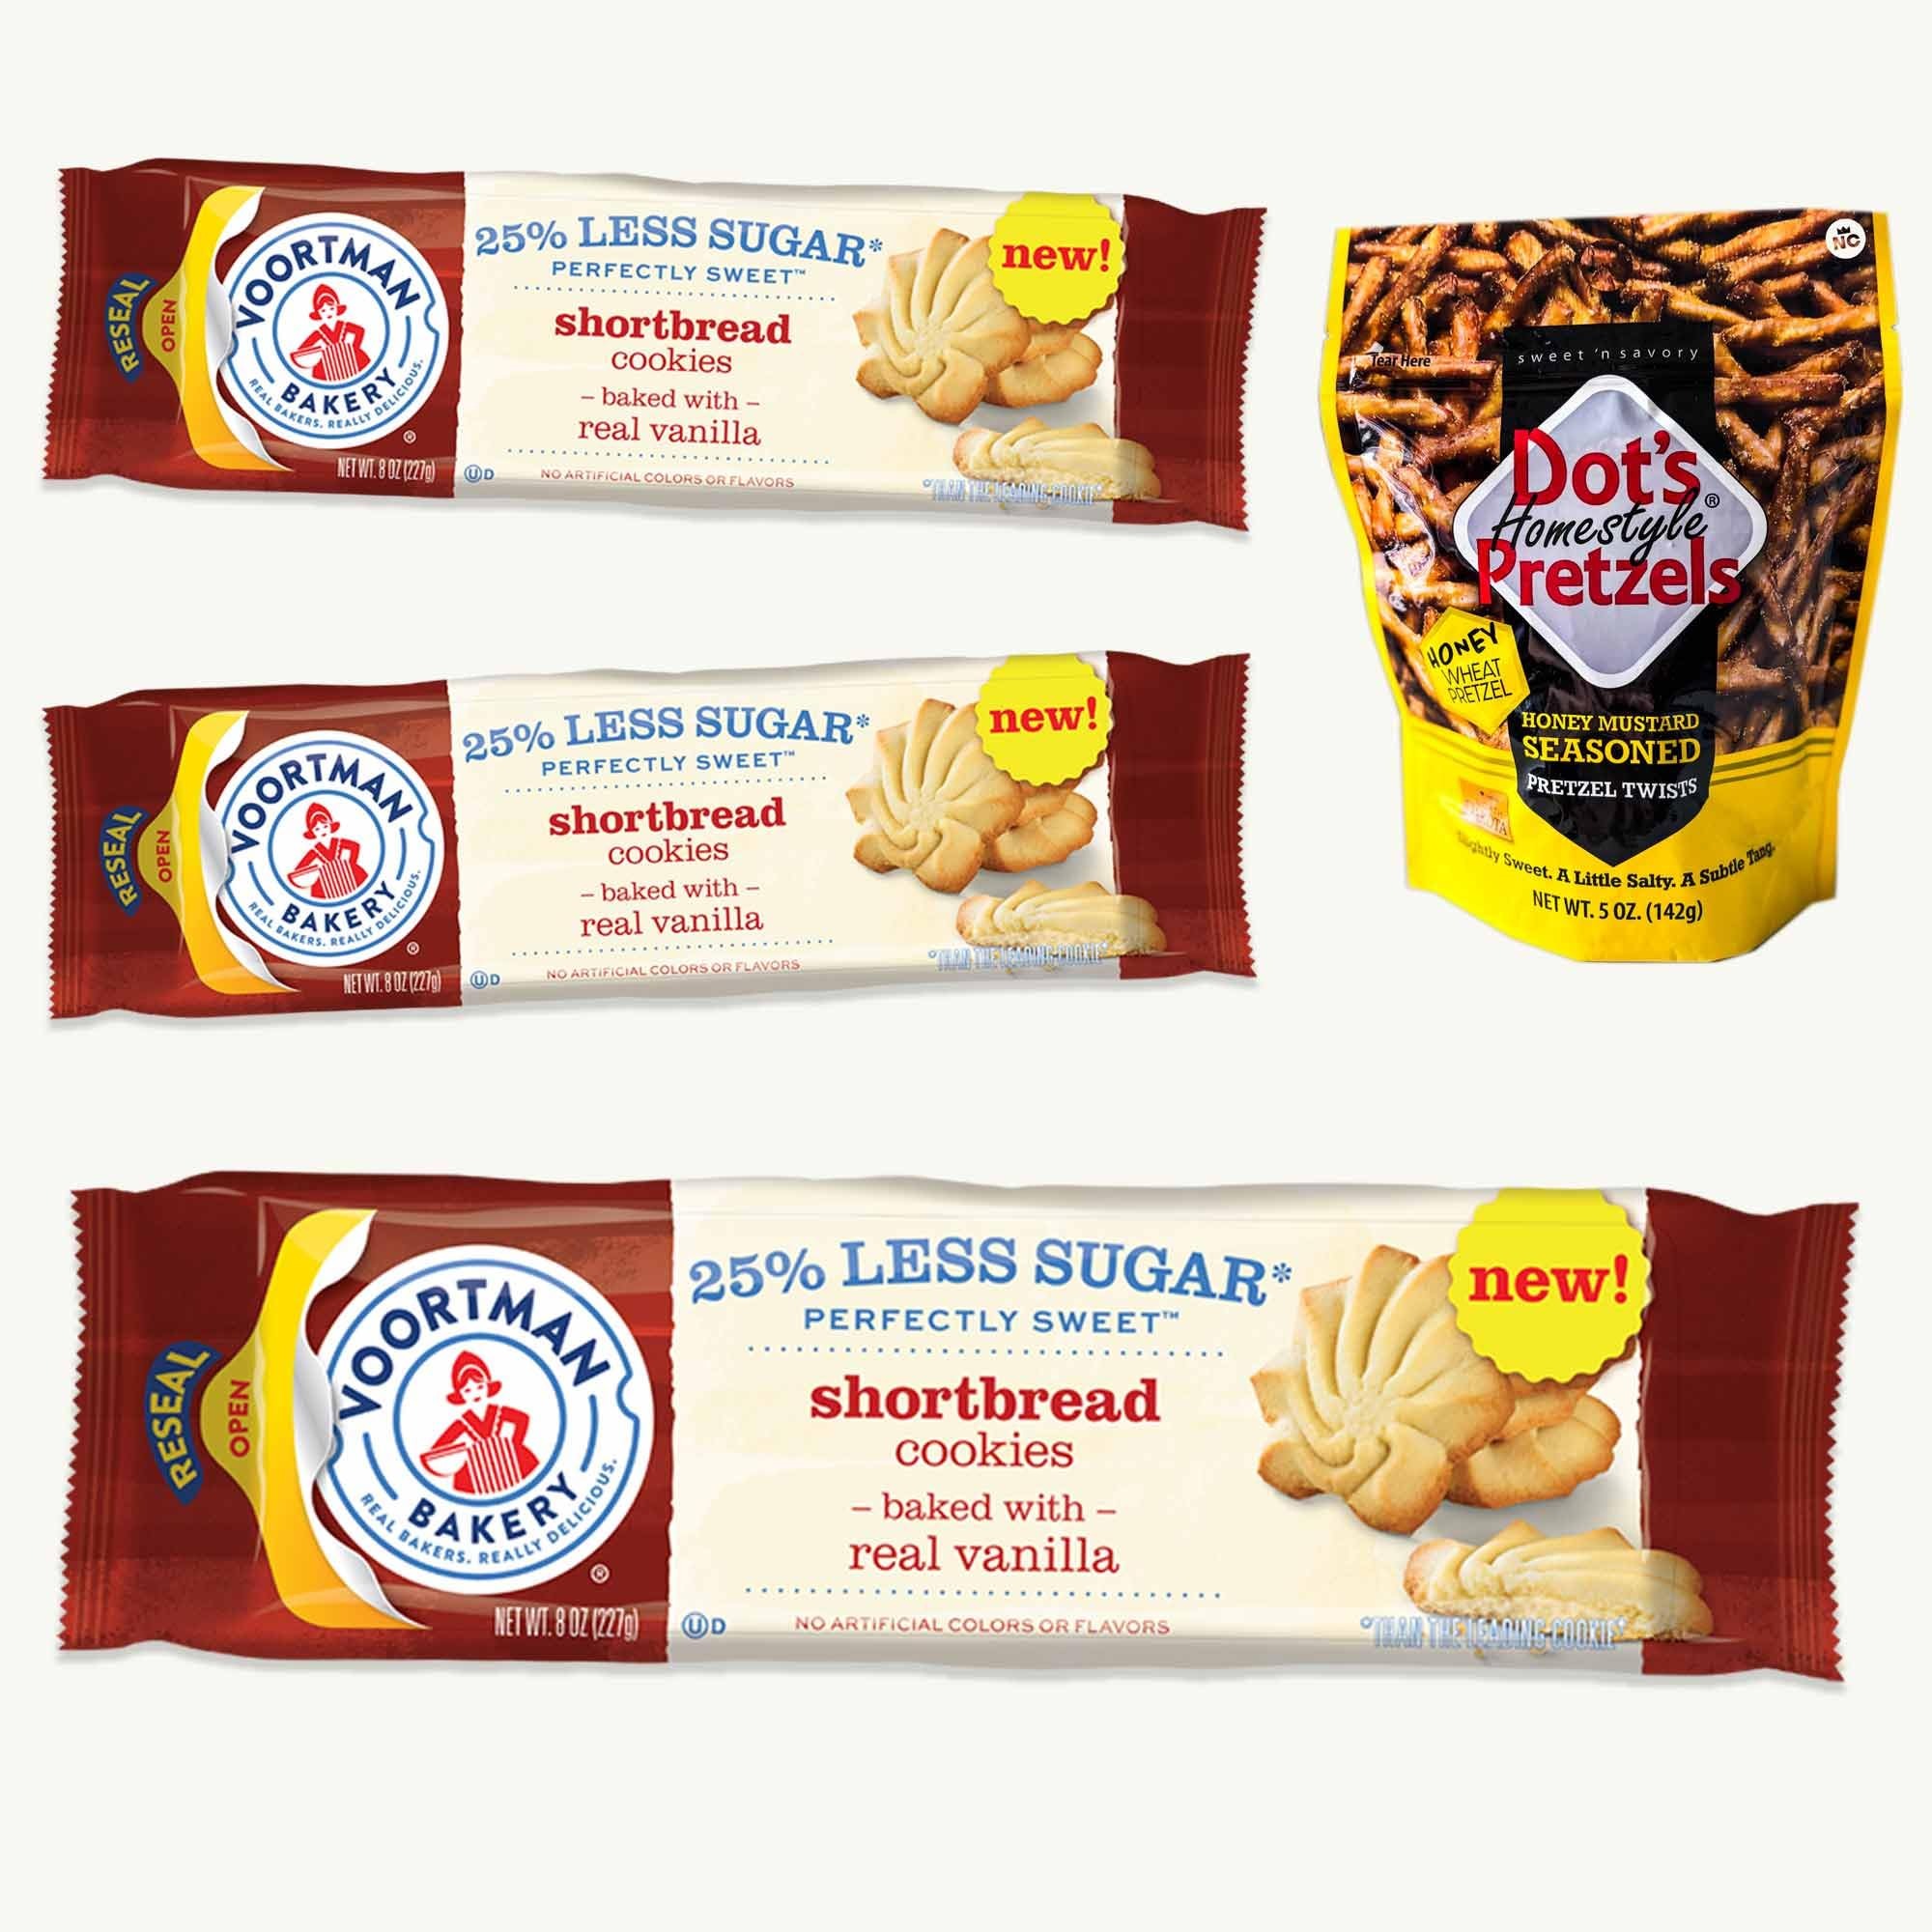
Item Name: Shortbread Cookies (3pks - 8oz) - Honey Mustard Pretzel Twists (1, 5oz bag) - Gourmet Snack Bundle - 4 Items
Bullet Point 1: 🍪 SWEET SHORTBREAD COOKIES — Indulge in 3 packs of rich, buttery shortbread cookies that melt in your mouth. Perfect for tea time or as a delightful treat any time of day.
Bullet Point 2: 🥨 ZESTY HONEY MUSTARD PRETZELS — Enjoy the bonus 5oz bag of honey mustard pretzel twists, adding a tangy and savory crunch to your snack time. Ideal for a picnic or movie night munching.
Bullet Point 3: 🎁 EXCLUSIVE SNACK BUNDLE — This specially curated bundle combines sweet and savory flavors, offering a unique and indulgent gourmet snack experience. Perfect for treating yourself or gifting.
Bullet Point 4: 🌟 PREMIUM QUALITY INGREDIENTS — Each item in this bundle is made with high-quality ingredients, ensuring a delicious and satisfying snack experience. Taste the difference in every bite.
Bullet Point 5: 🛍️ VERSATILE AND DELIGHTFUL — Whether you're hosting a gathering, enjoying a quiet evening, or looking for a thoughtful gift, this snack bundle is the perfect choice. Elevate your snacking moments with this unique collection.
Product Description: <b>Shortbread Cookies (3pks - 8oz) - Honey Mustard Pretzel Twists (1, 5oz bag) - Gourmet Snack Bundle - 4 Items <b> <br><br> Indulge in the delightful flavors of our exclusive snack bundle! Enjoy 3 packs of buttery, melt-in-your-mouth Shortbread Cookies (8oz each) that bring a touch of classic sweetness to your day. Perfect for tea time or a quick treat. <br><br> As a bonus, we've included a bag of Honey Mustard Pretzel Twists (5oz), adding a zesty crunch to your snack lineup. These twists are perfect for munching during a movie night or sharing at a picnic. <br><br> This curated bundle offers a blend of sweet and savory delights, making it an irresistible choice for any snack lover. Treat yourself or surprise a friend with this gourmet collection!
Value: 29.0
Unit: Ounce

Price: 22.99